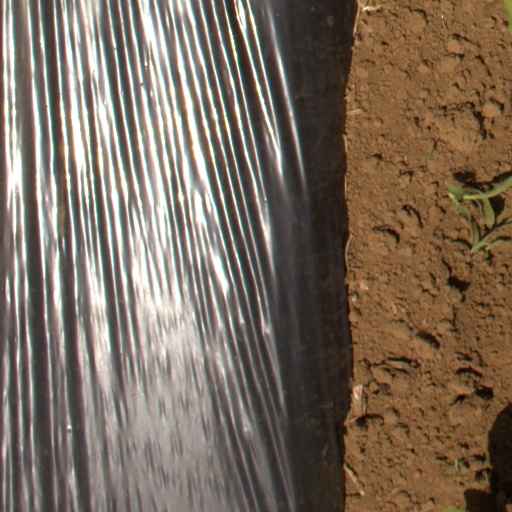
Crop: Jerusalem artichoke